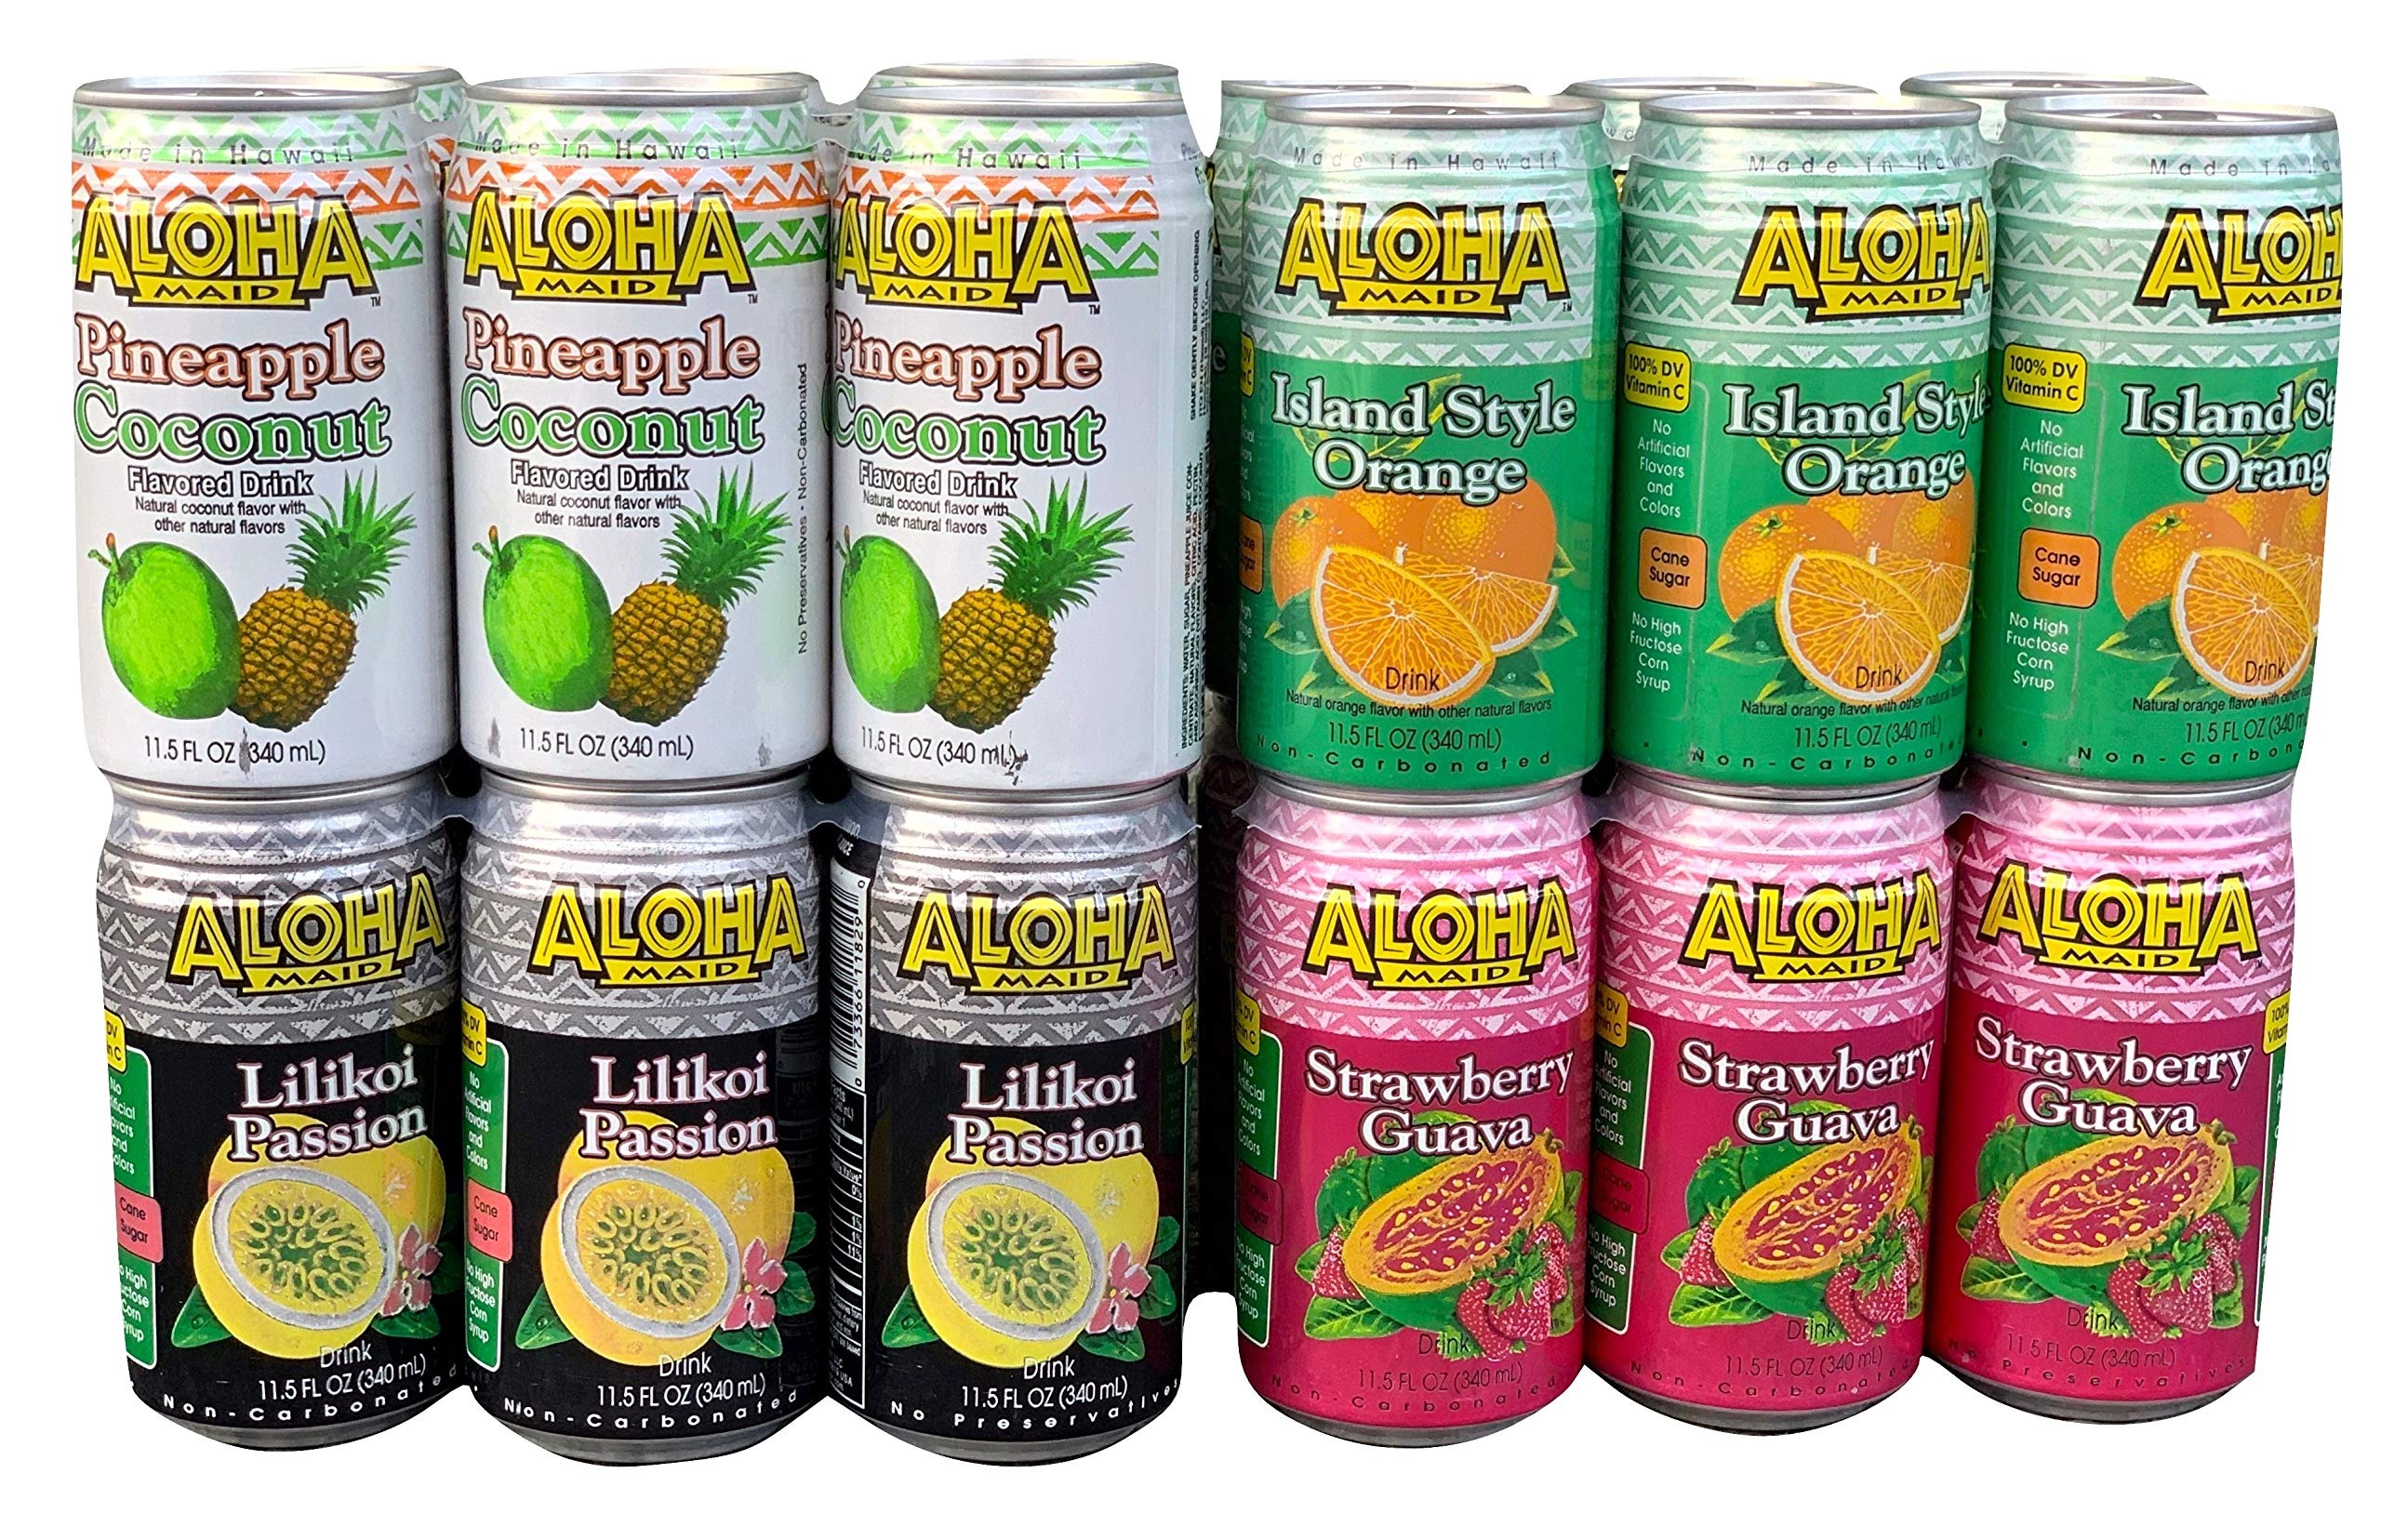
Item Name: Aloha Maid Juice 11.5-Ounce (Pack of 24) (Tropical Fruit Drink Assorted Pack)
Bullet Point 1: Contains six cans of each flavor
Bullet Point 2: Pineapple coconut drink
Bullet Point 3: Strawberry guava drink
Bullet Point 4: Island style orange drink
Bullet Point 5: Lilikoi passion drink
Product Description: Four delicious flavors. Four each of strawberry guava drink, island style orange drink, lilikoi passion drink and coconut pineapple drink. 24, 11.5 oz. cans Made in Hawaii.
Value: 1.0
Unit: Count

Price: 42.99